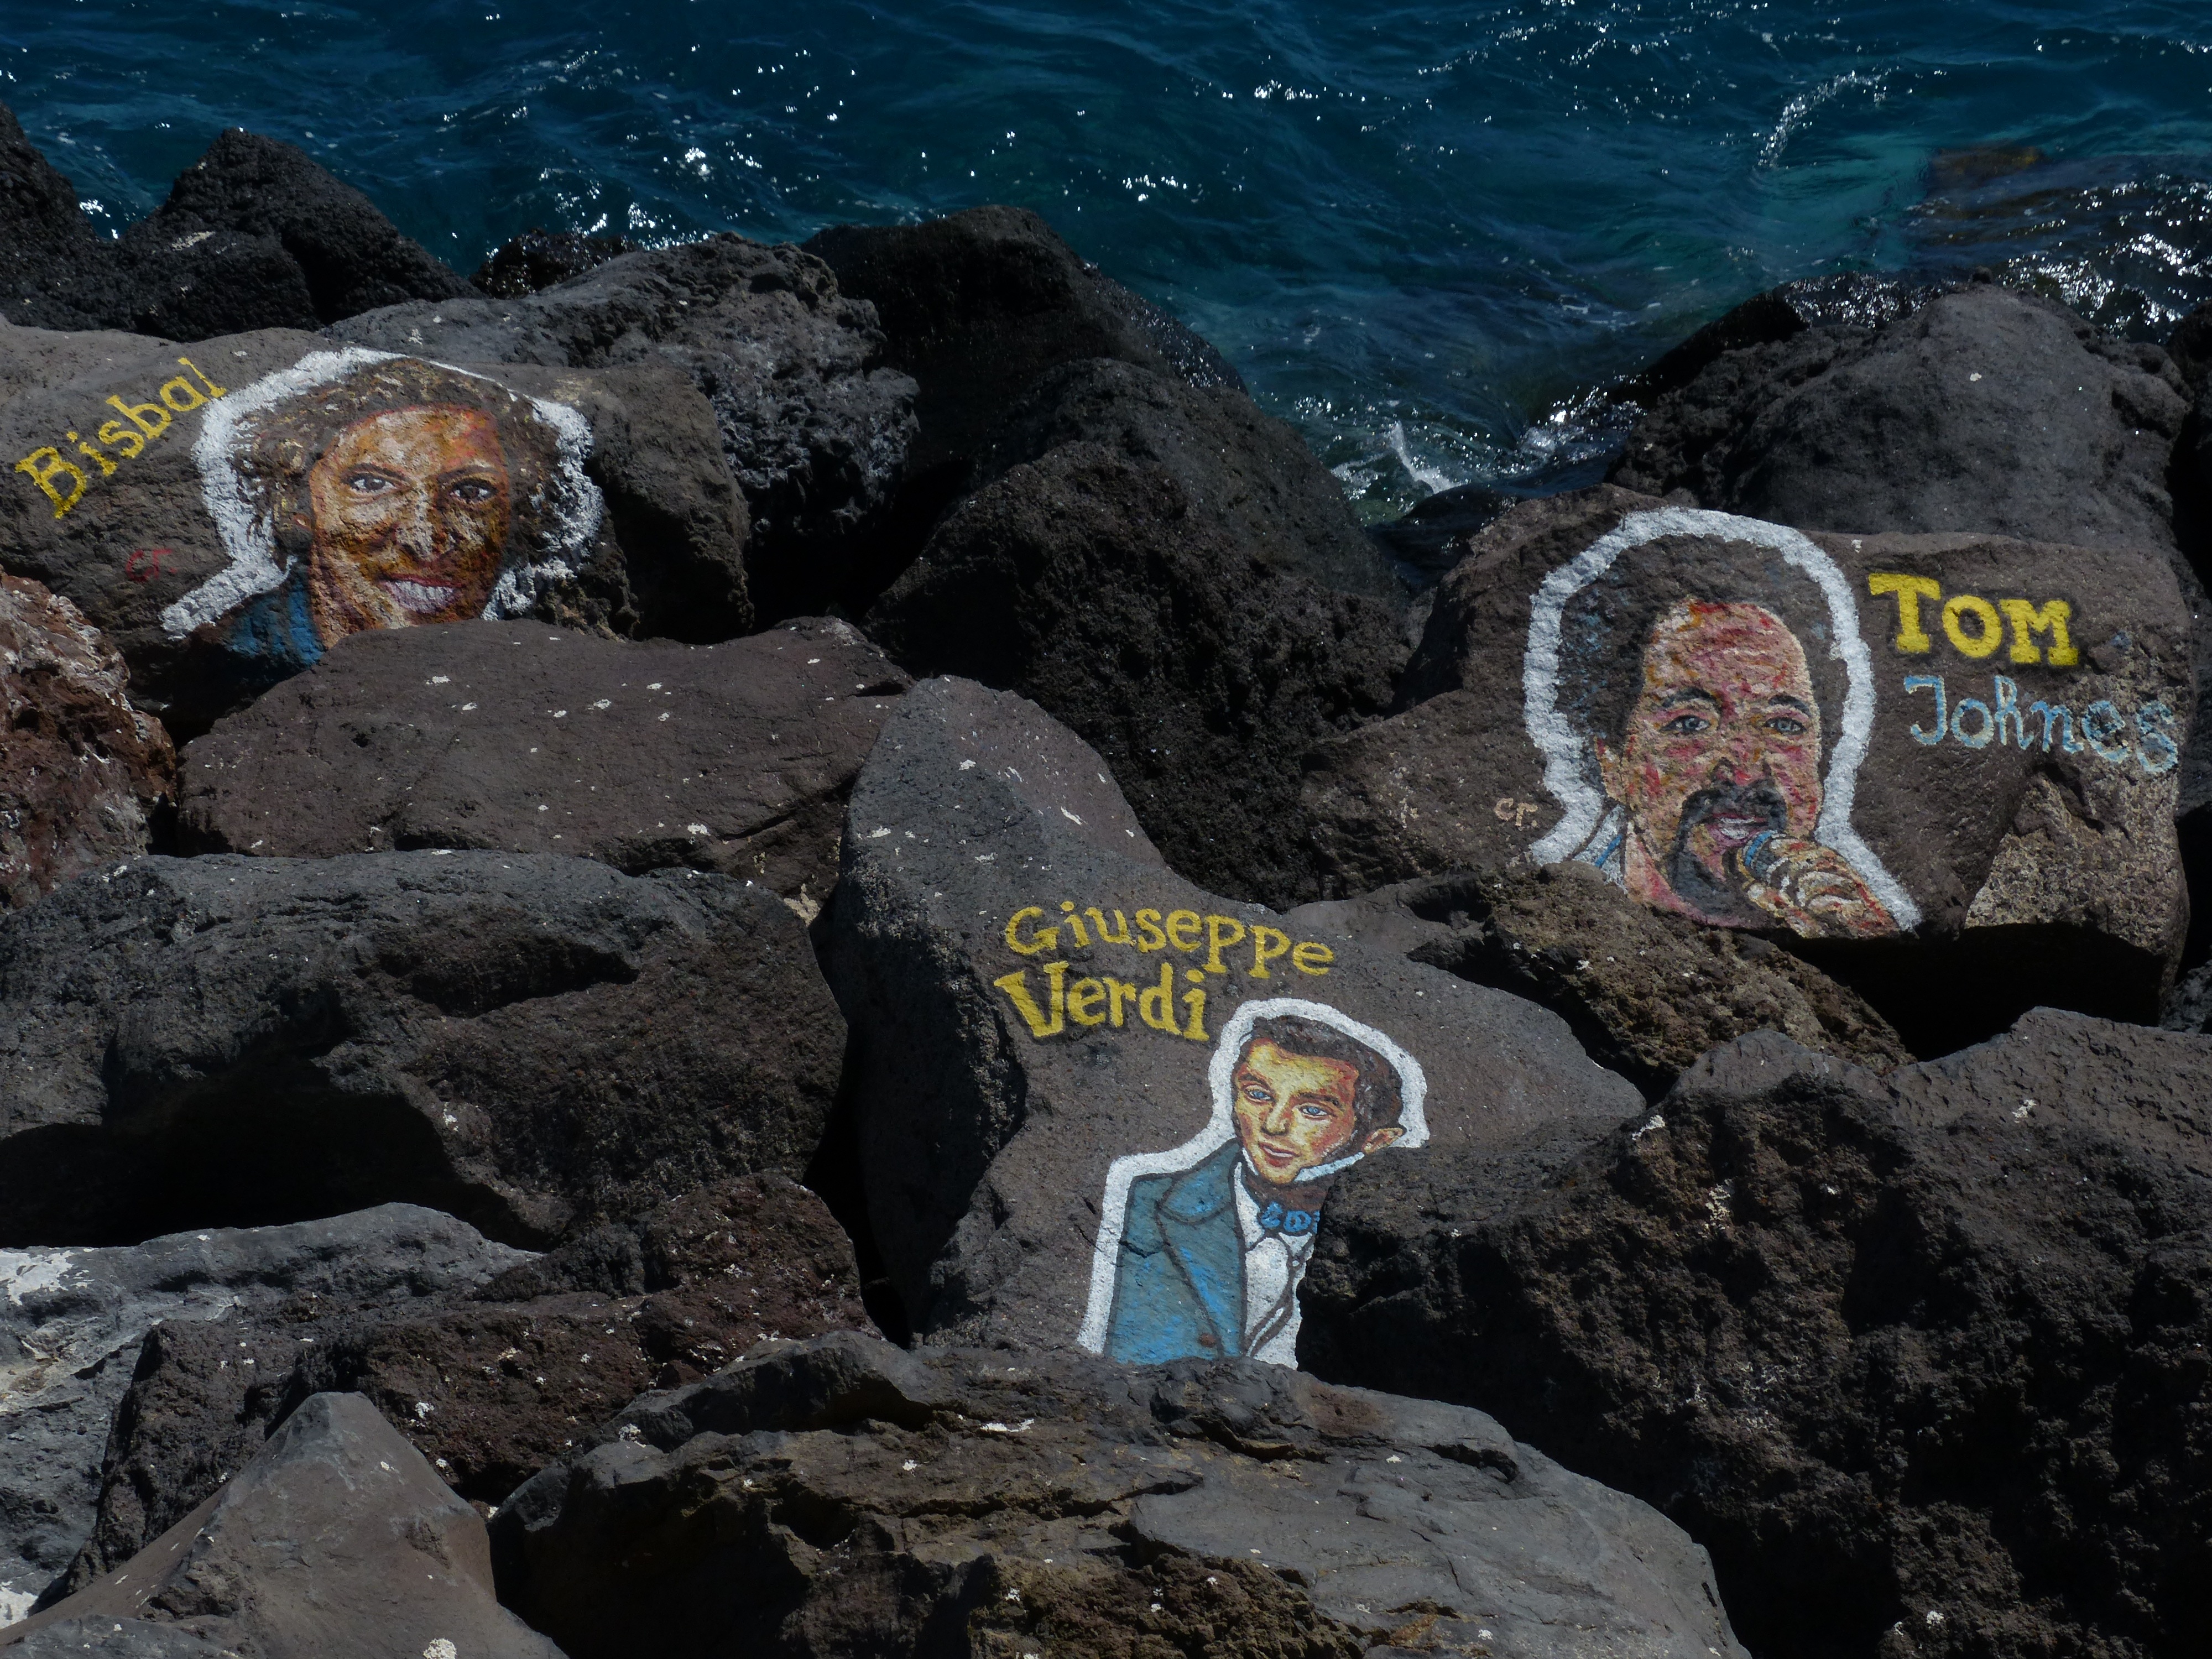
man, sea, coast, rock, person, musician, extreme sport, terrain, stones, geology, stars, tenerife, painted, famous, idea, verdi, shore stones, santa cruz, geological phenomenon, art painter, guiseppe verdi